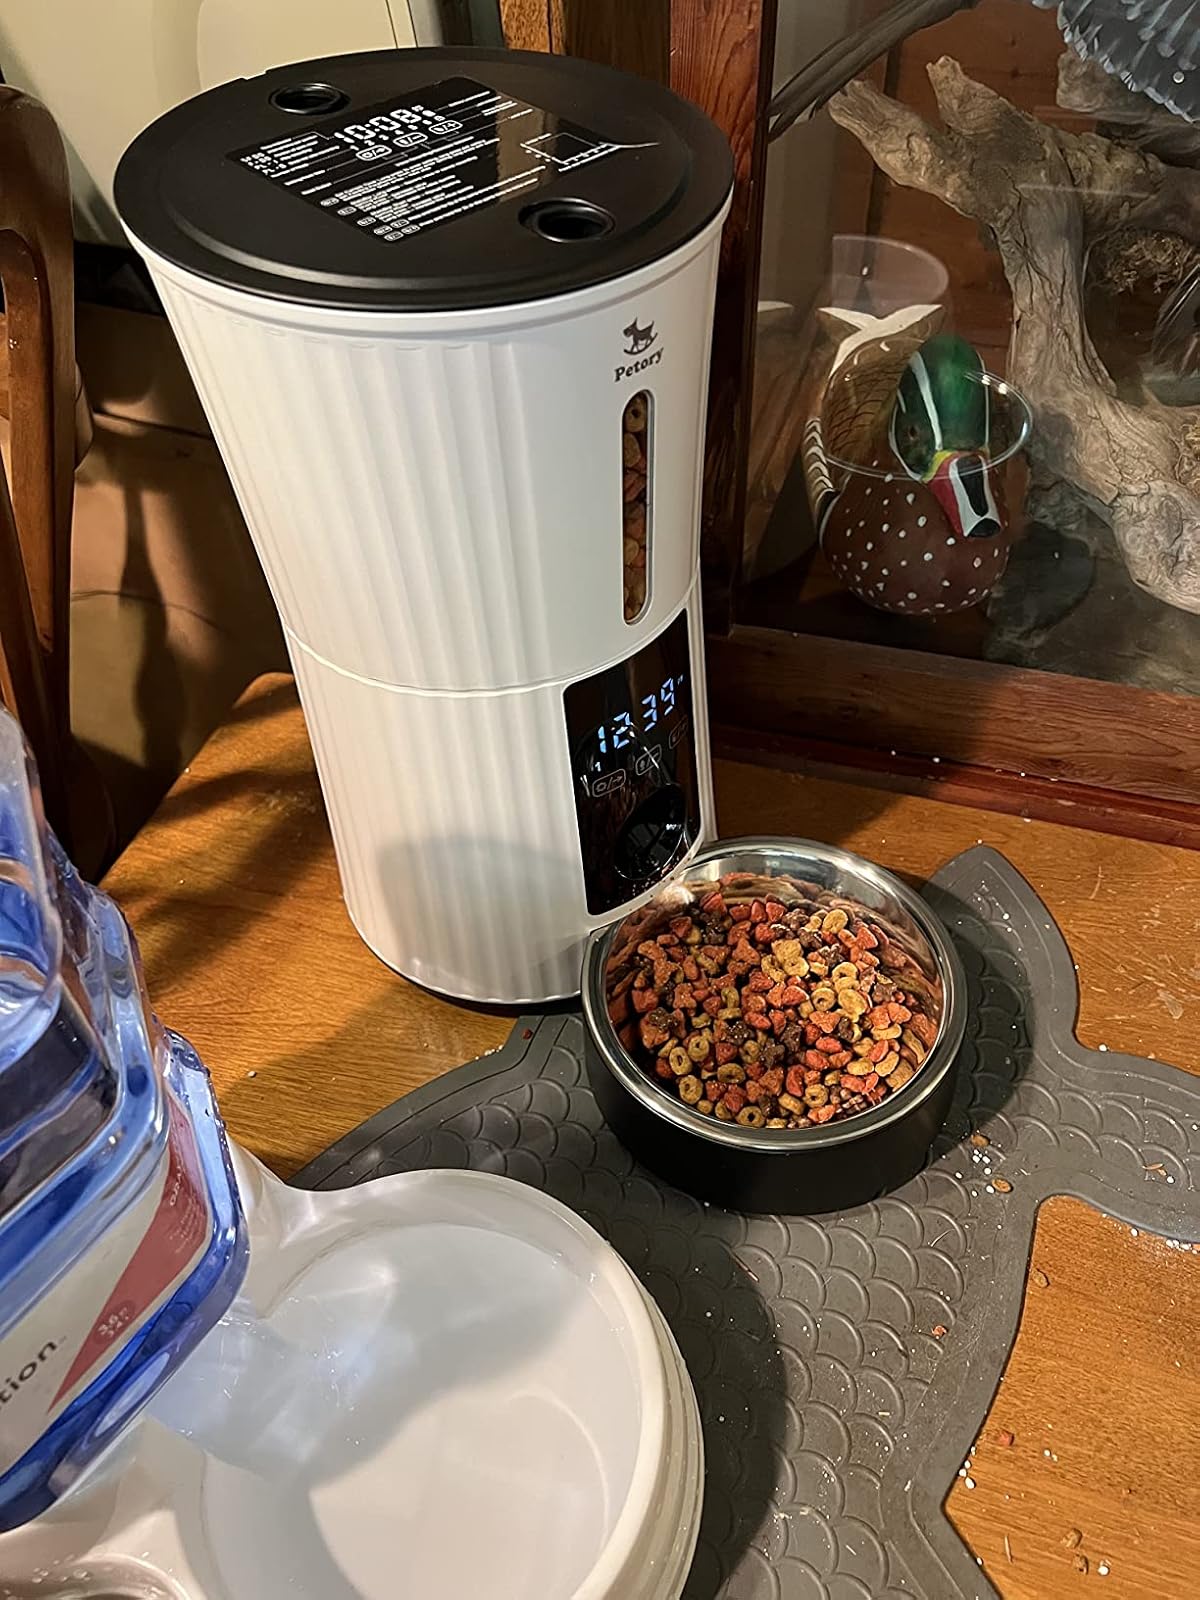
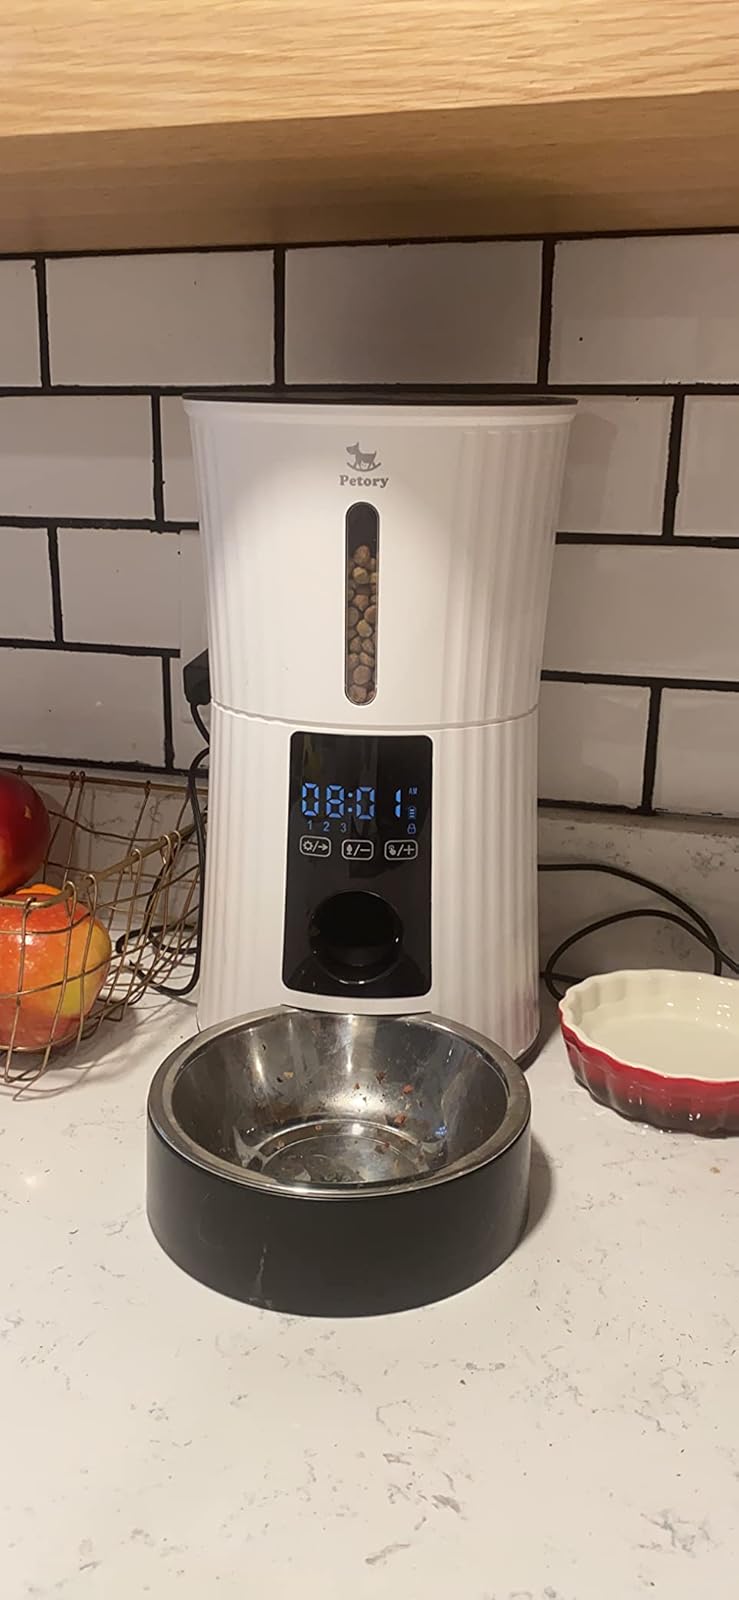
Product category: items_feeder
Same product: yes